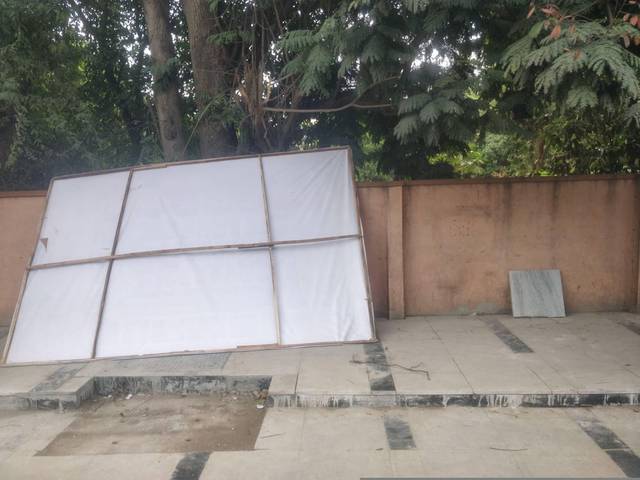
Region: India
Coordinates: 12.978, 77.751